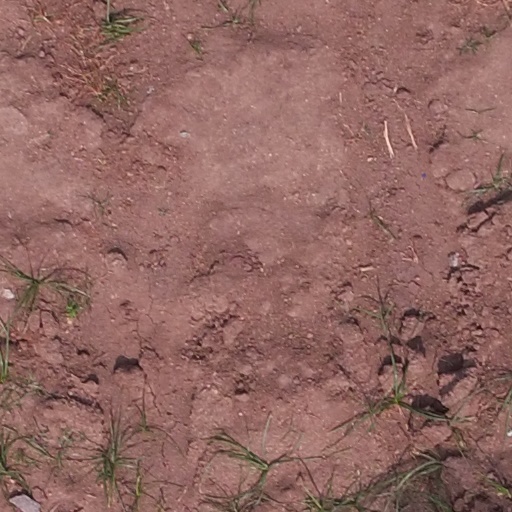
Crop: maize; corn